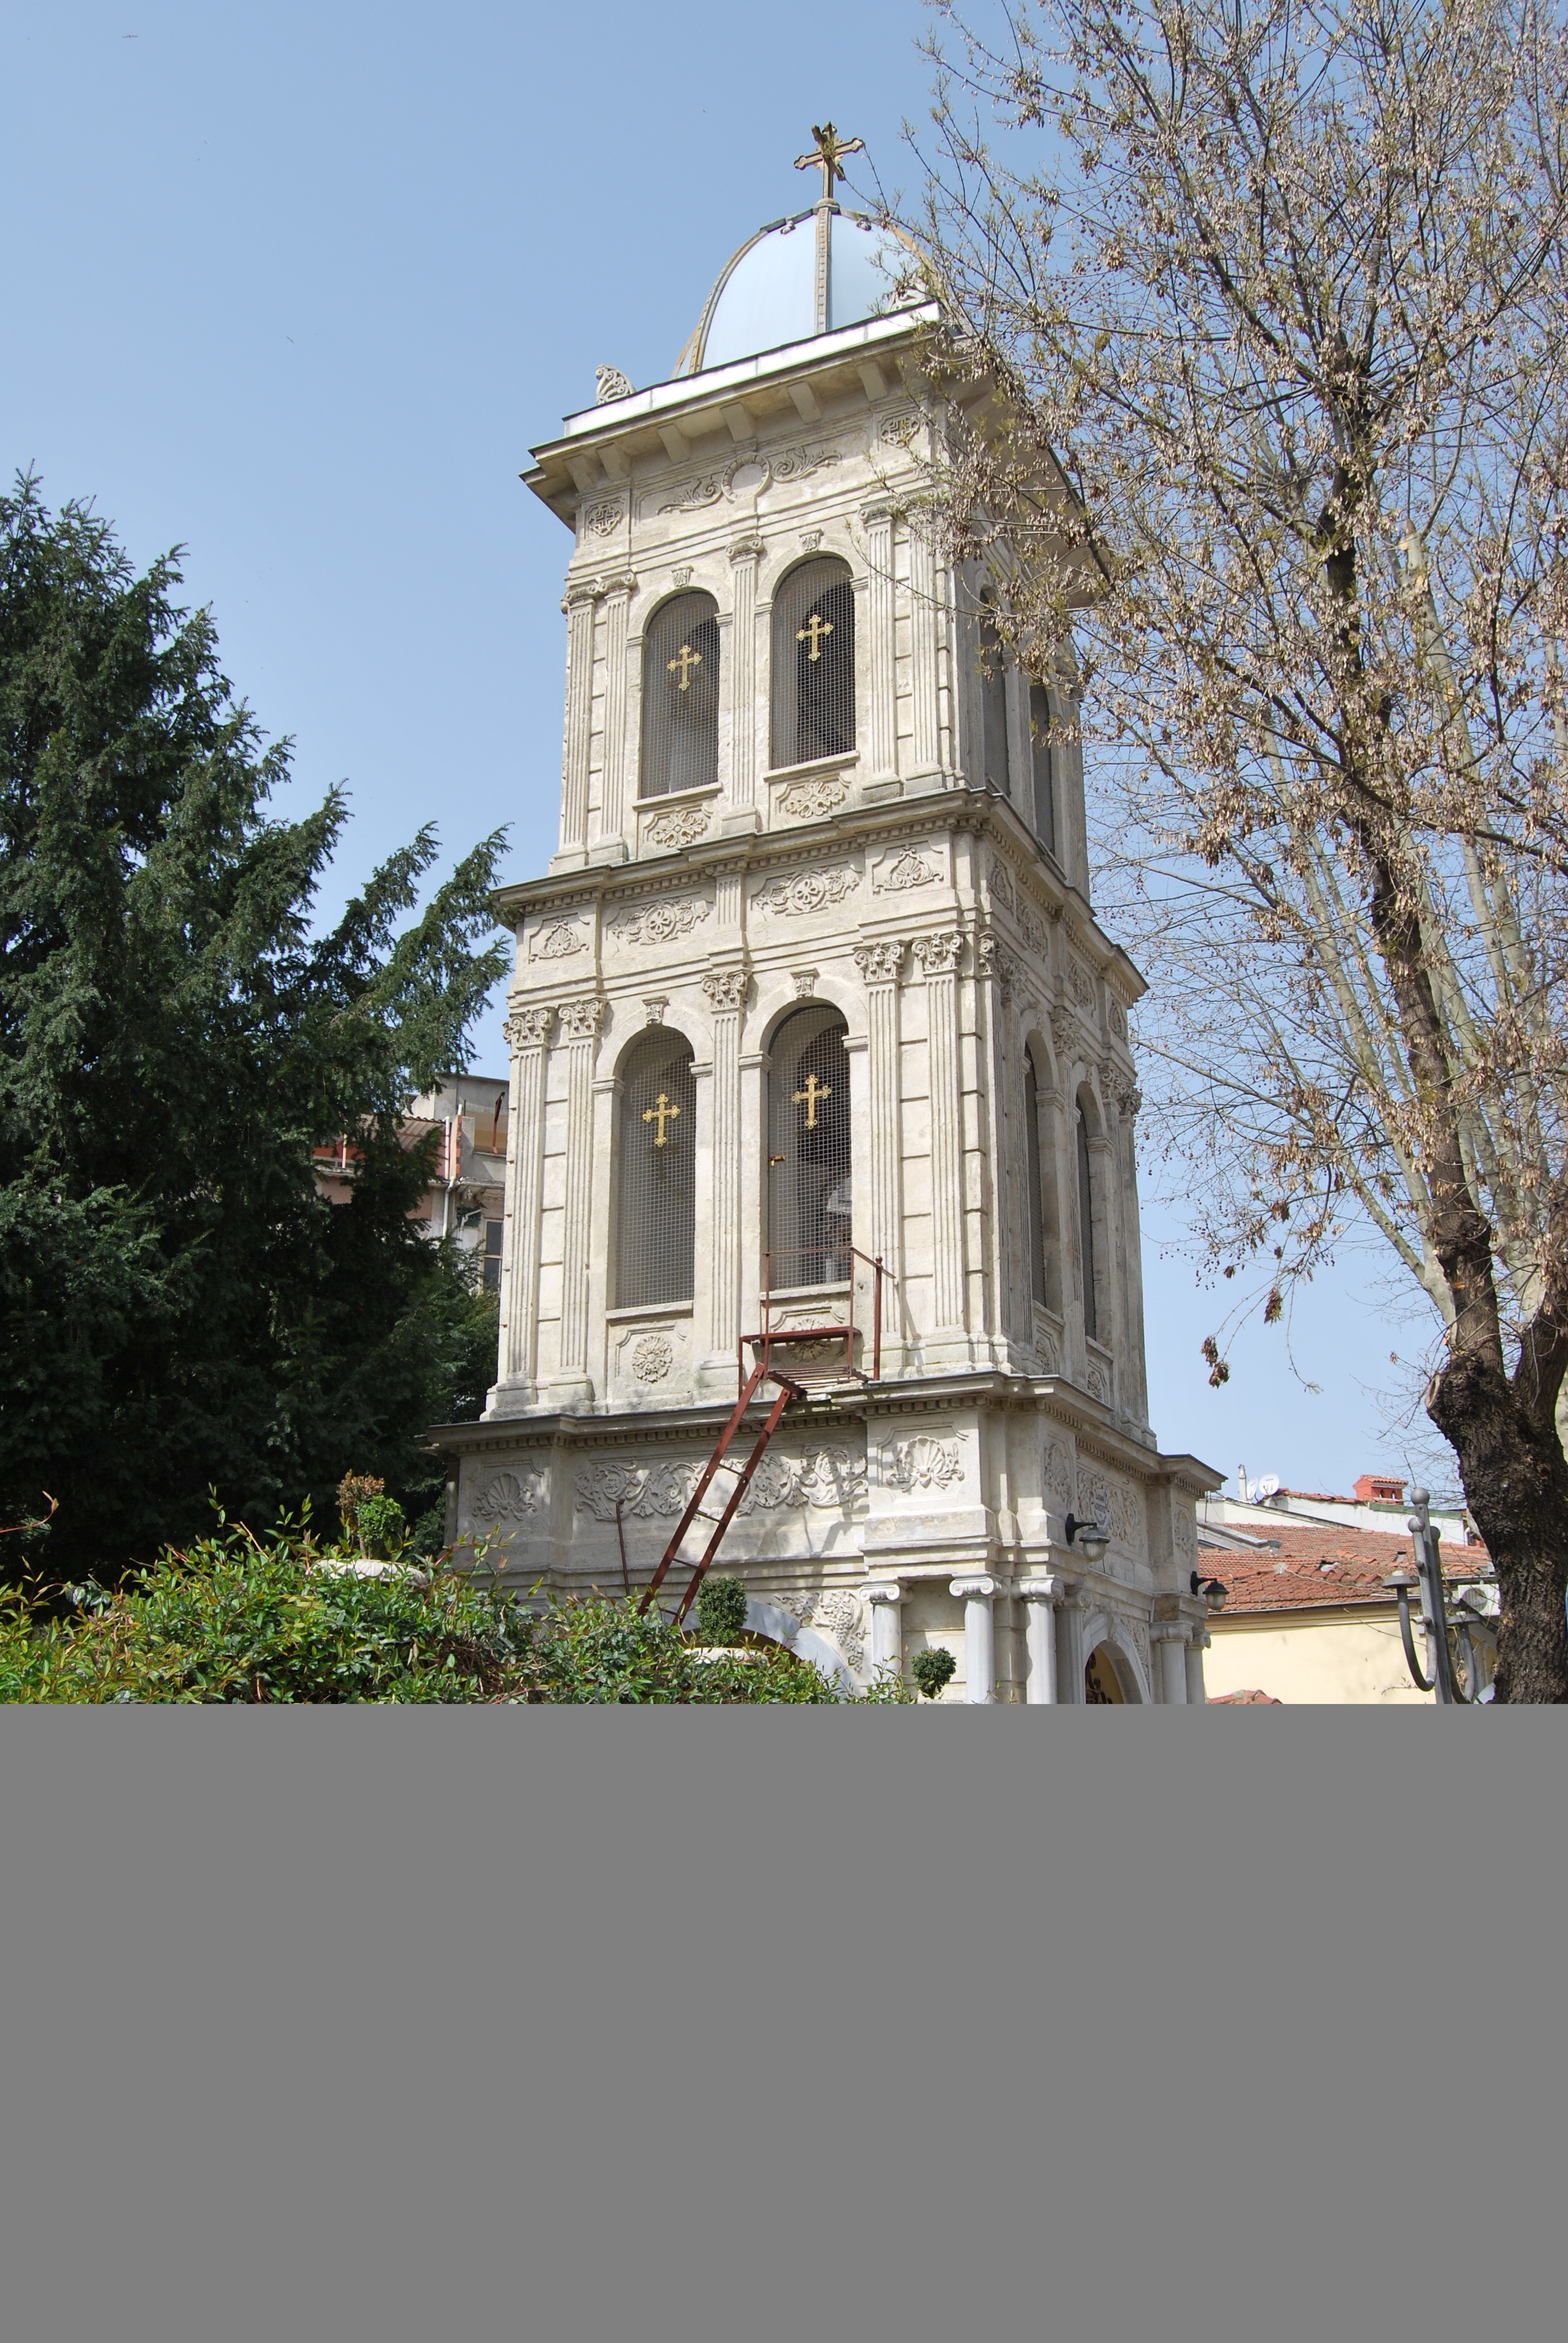
building, tower, facade, church, chapel, place of worship, bell tower, steeple, turkey, monastery, istanbul, orthodox, kuzgunzuk